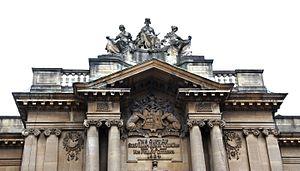
Le Bristol Museum & Art Gallery est un grand musée et une galerie d'art à Bristol, en Angleterre. Le musée est situé à Clifton, à environ 0,5 milles du centre-ville. Dans le cadre de la Culture de Bristol, il est géré par la municipalité de Bristol sans frais d'entrée. Il détient le statut de musée désigné, accordé par le gouvernement national pour protéger les musées exceptionnels. Les collections désignées comprennent : la géologie, l'art oriental et l'histoire de Bristol, y compris les poteries anglaise. En janvier 2012, il est devenu l'un des seize musées partenaires majeurs du Conseil des Arts d'Angleterre.